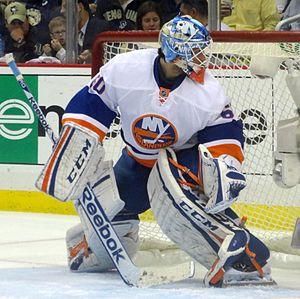
Kevin Poulin est un joueur professionnel canadien de hockey sur glace. Il évolue au poste de gardien de but.